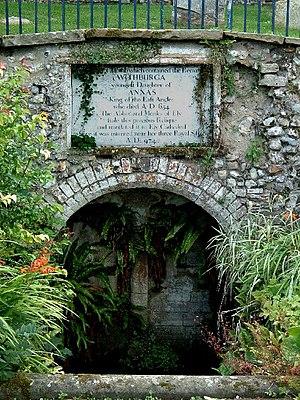
Wihtburh, Wihtburg ou Withburga est une religieuse anglo-saxonne. Fondatrice d'un couvent à Dereham, dans le Norfolk, elle est considérée comme sainte et fêtée le 17 mars.